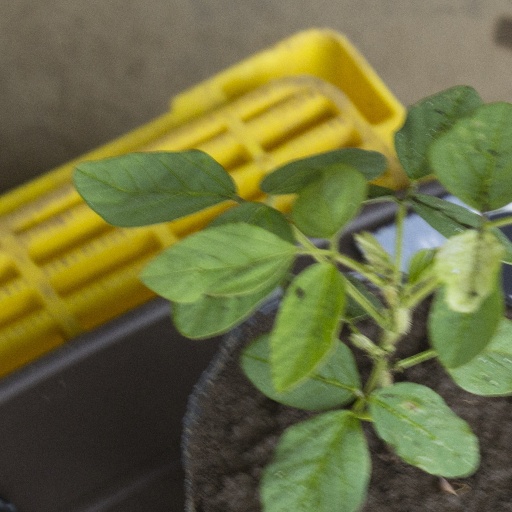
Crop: soybean